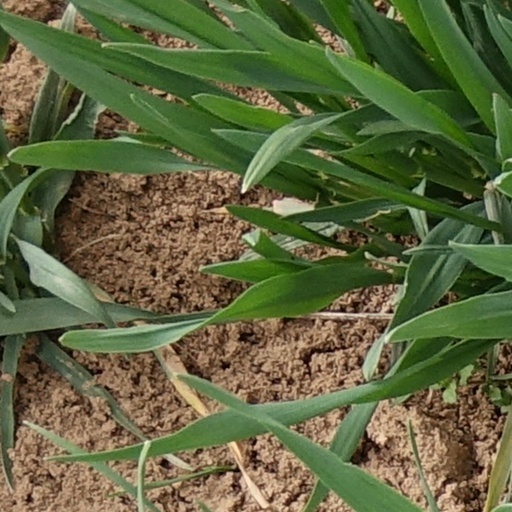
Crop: wheat